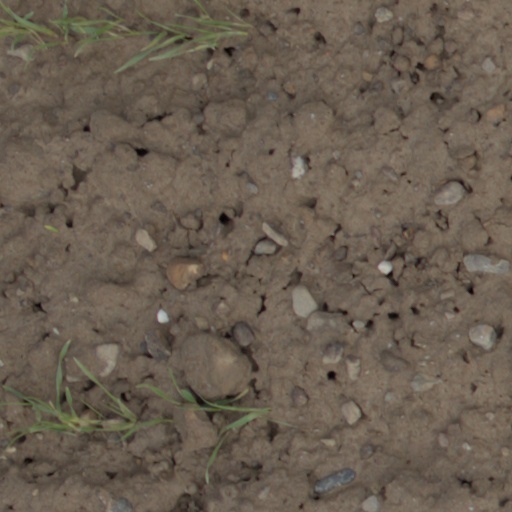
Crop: wheat